Ed Schieffelin

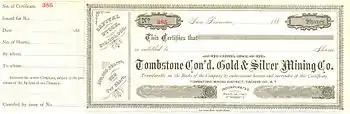
Stock certificate of the Consolidated Tombstone Gold and Silver Mining Company

Ed Schieffelin preferred prospecting to running a mine and he left Tombstone to find more ore. When he returned four months later, Gird had lined up buyers for their interest in the Contention, which they sold for $10,000 to J.H. White and S. Denson, who represented W.D. Dean of San Francisco. The sellers thought the $10,000 price was exorbitant. The Grand Central and Contention claims turned out to be the richest claims in the district, producing millions of dollars in bullion. The Schieffelin company also soon sold a half-interest in the Lucky Cuss, and the other half turned into a steady stream of money.